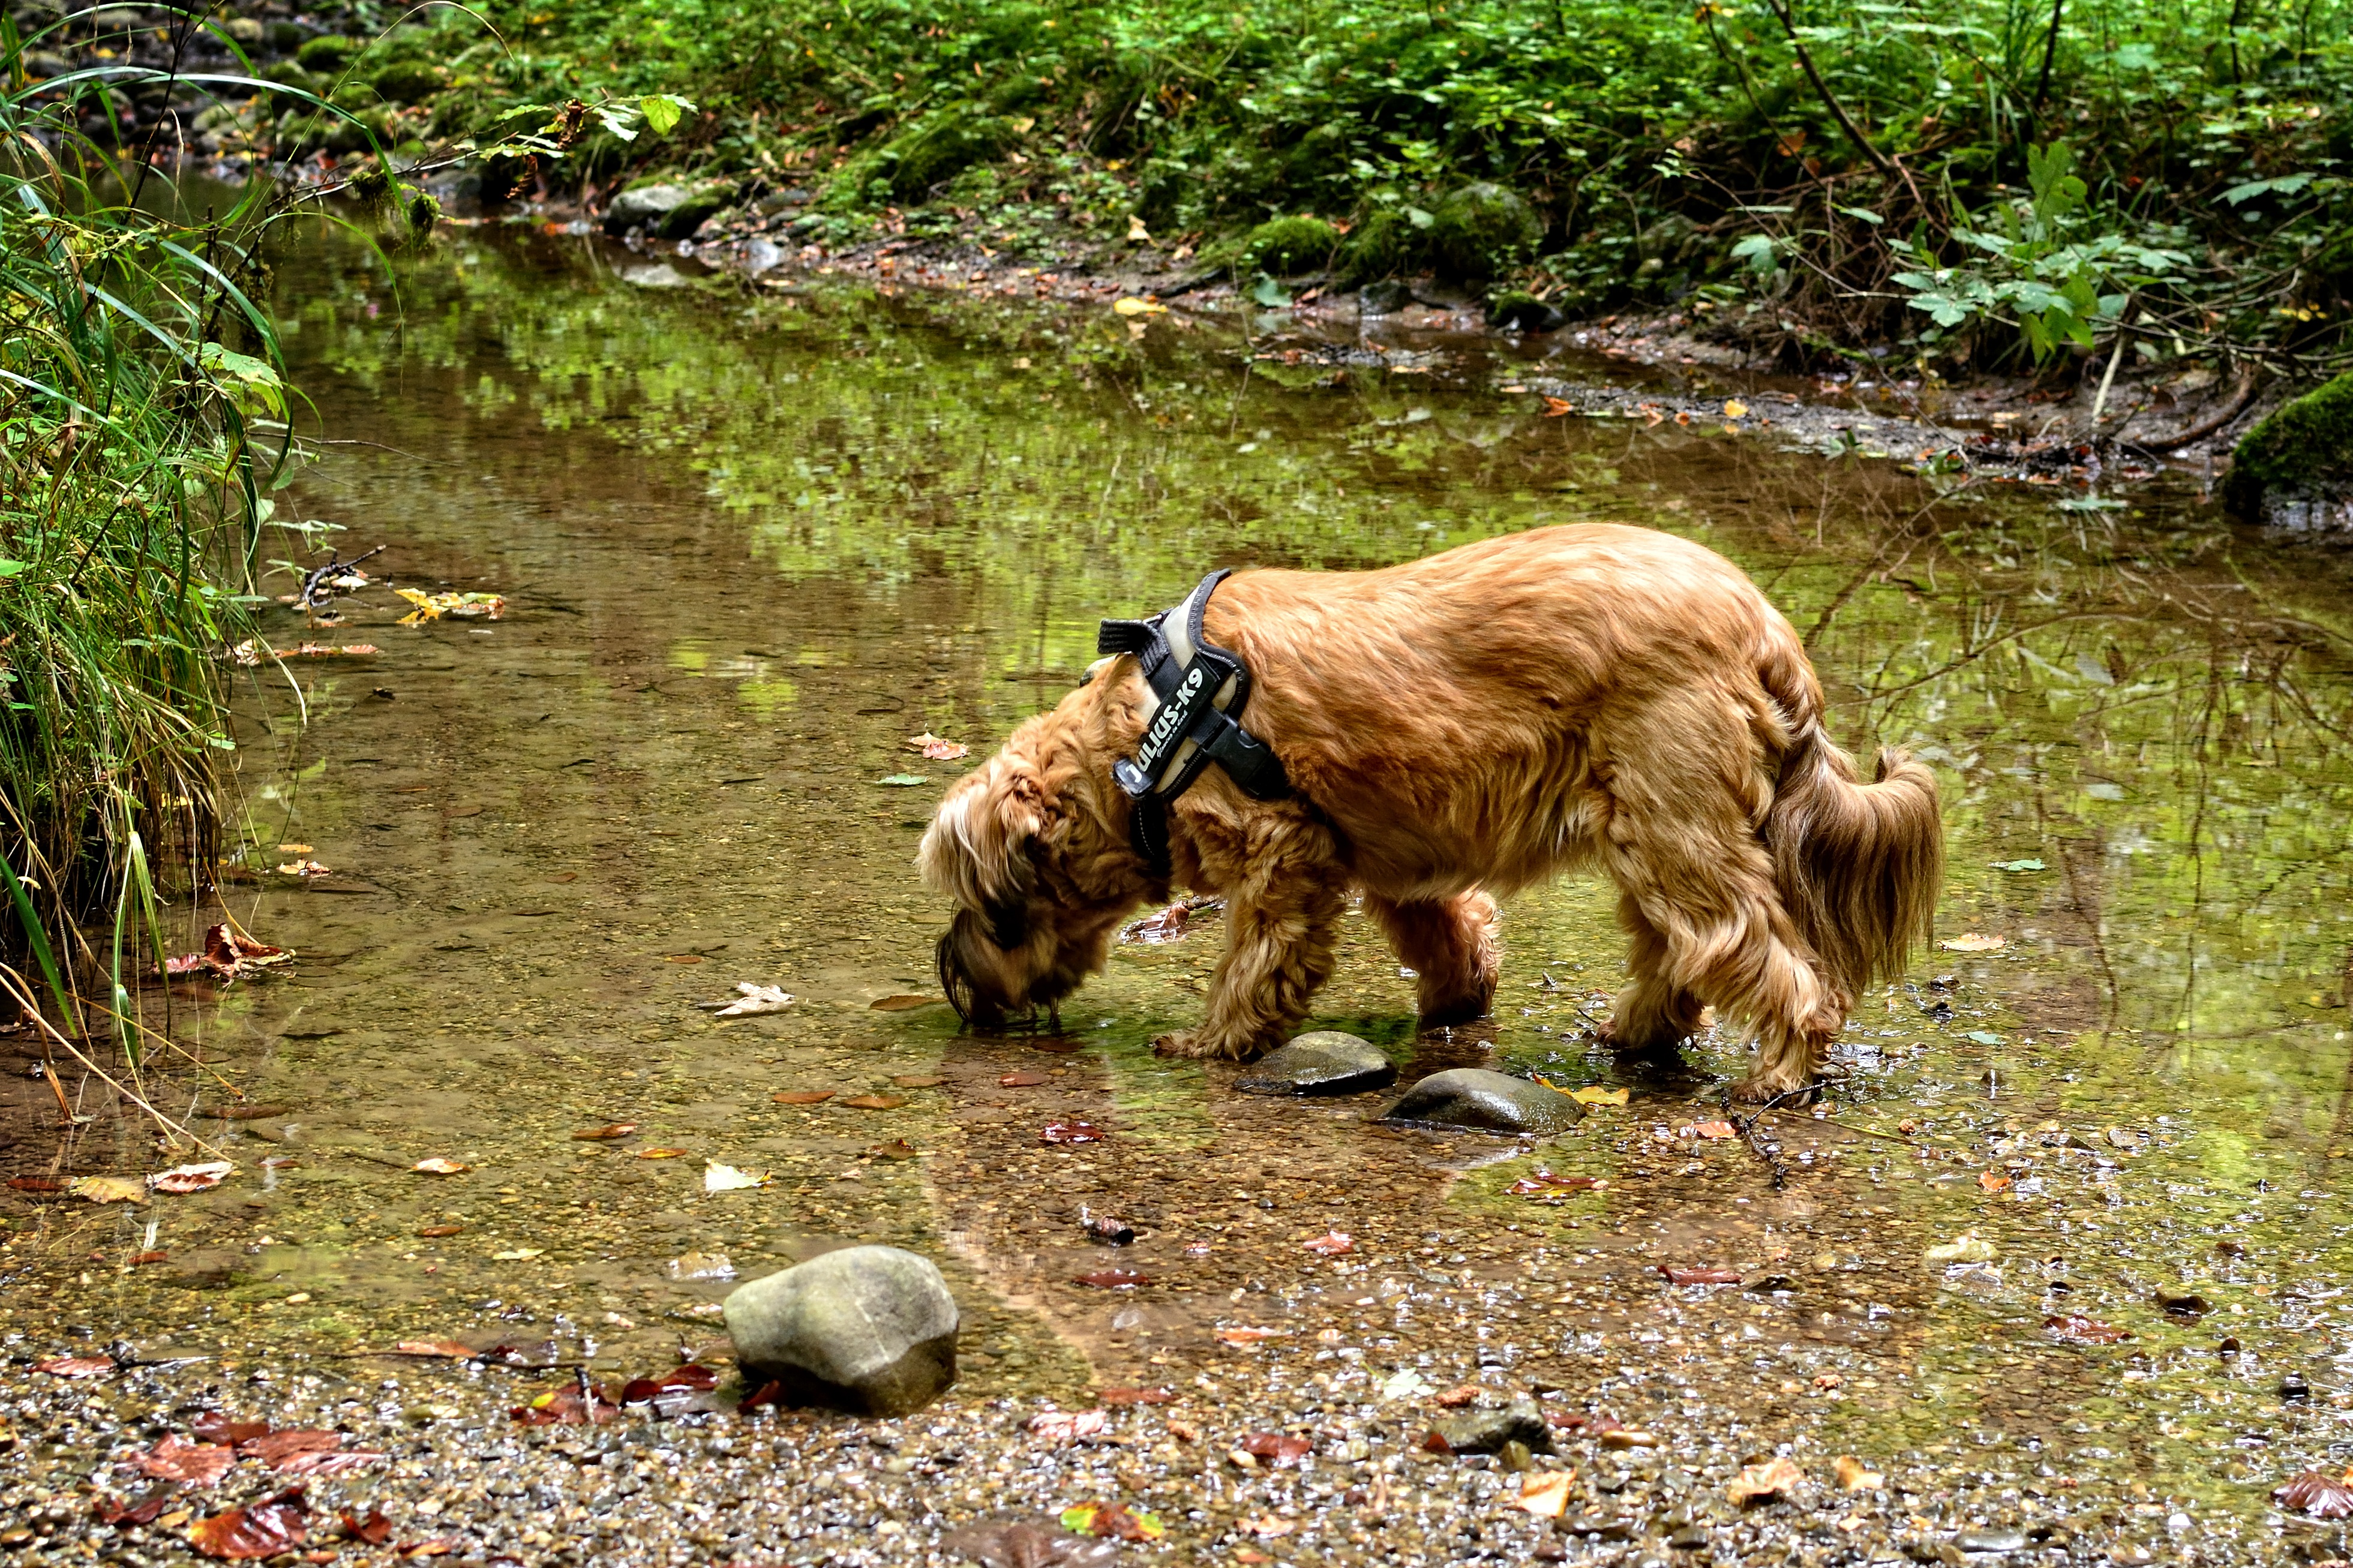
water, nature, forest, wilderness, atmosphere, dog, animal, river, wildlife, idyllic, zoo, romantic, mammal, drink, rest, fauna, bank, nutrition, refreshment, woodland, bach, habitat, mood, waters, of course